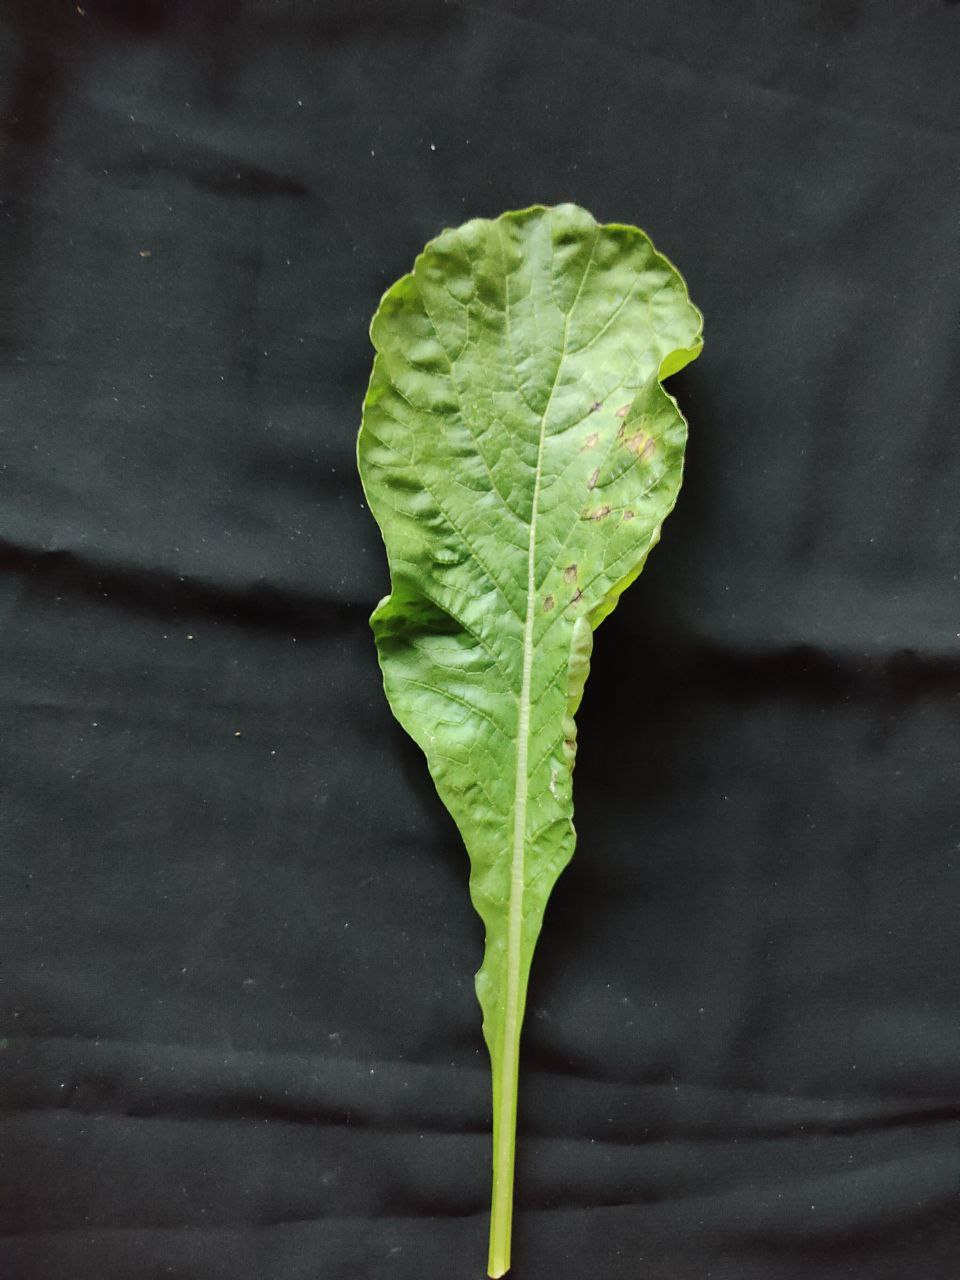
Label: Black leaf spot